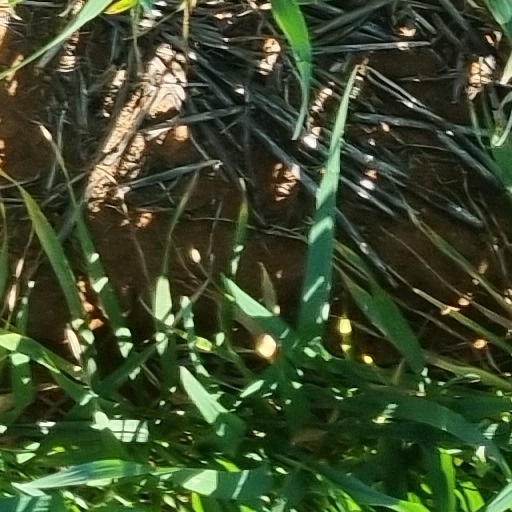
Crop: wheat